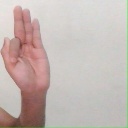
अक्षर: फ